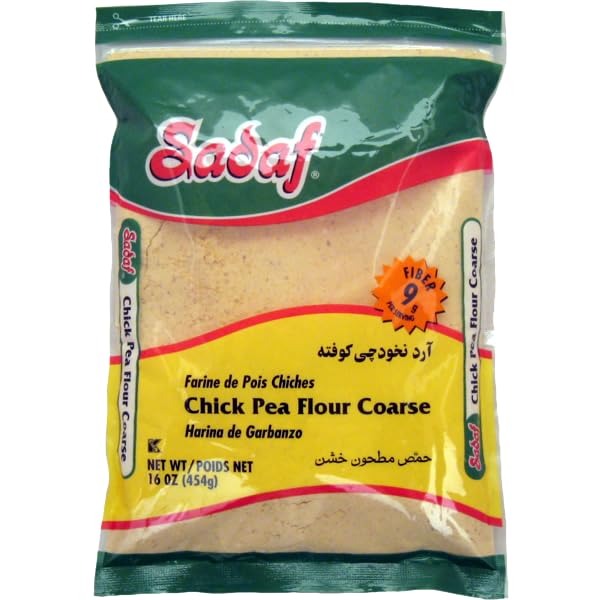
Item Name: Sadaf Chickpea Flour - Coarsed Chickpea Flour for Cooking & Baking - Garbanzo Flour - Harina de Garbanzo - Kosher - 16 Oz Resealable Bag
Bullet Point 1: VERSATILE COOKING: Elevate your culinary creations with Sadaf Chickpea Flour Coarse. From batters to coatings, this flour adds a unique twist to your favorite recipes. Bake fluffy bread, prepare crispy fritters, or whip up delectable pancakes. The options are endless!
Bullet Point 2: NUTRITIOUS ALTERNATIVE: Each 16 oz bag contains high-quality chickpeas flour that is made from ground chickpeas and is coarsely ground to retain its natural texture. It's a wholesome choice for your diet.
Bullet Point 3: KOSHER: Strict adherence to the highest kosher standards, ensuring quality, making it a choice you can trust
Bullet Point 4: CONVENIENT PACKAGE: Packaged in a resealable bag for your comfort, providing long-lasting freshness and easy storage. The perfect addition to your pantry
Bullet Point 5: ALLERGEN: Packed on shared equipment with wheat, tree nuts, soy and sesame
Product Description: Sadaf Chickpeas Flour Coarse is a versatile and nutritious ingredient that is perfect for a wide range of dishes. Each 16 oz bag contains high-quality chickpeas flour that is made from ground chickpeas and is coarsely ground to retain its natural texture. This flour can be used to make traditional dishes such as falafel, socca, and farinata and in gluten-free baking to make bread, cakes, and pastries. It's also a great ingredient for making different fritters and doughs. With 16 oz of chickpeas flour, you'll have enough to make various dishes for your family and friends. Add Sadaf Chickpeas Flour Coarse to your pantry today and enjoy the delicious taste and health benefits of this ancient grain.Sadaf Chickpea Flour is a gluten-free alternative to traditional flour, making it suitable for those with gluten sensitivities or dietary restrictions. It is rich in protein, fiber, and essential nutrients, making it a healthy choice for adding nutritional value to your
Value: 16.0
Unit: Ounce

Price: 14.51